Jörgen Nielsen Schaumann

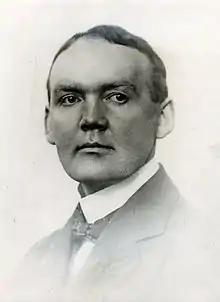
Jörgen Nielsen Schaumann

He studied medicine at the University of Lund, obtaining his medicine license at Karolinska Institute in Stockholm in 1907. Subsequently, he performed dermatological duties at St. Göran's Hospital in Stockholm, and in 1912, began work as a physician at the also at St. Göran's Hospital in Stockholm, where he remained until retirement in 1946. In 1939 he received the title of professor.